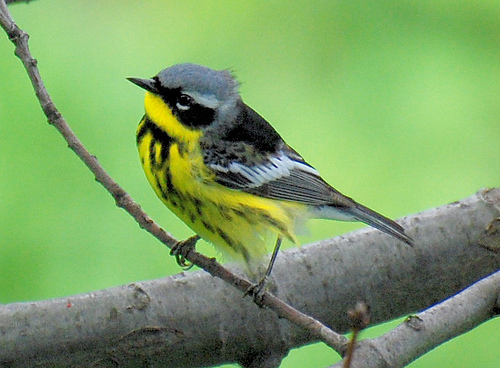
the bird has a small bill that is black as well as a yellow breast.
small bird with grey head with yellow throat and yellow and black belly with grey and white secondaries and small black beak.
a small bird with a gray crown, black cheek patch, bill and back, a yellow throat, and a black and yellow belly.
this is a small bird with yellow on the throat and breast and grey on the crown.
the underbelly is bright yellow with black speckles, the head is small on its body, and it has black stripes under its eyes.
this bird has wings that are black and has a yellow belly
this particular bird has a belly that is yellow and black
this is a tiny bird, with a black and yellow belly, grey crown, and a pointy black bill.
this bird has a blue crown, brown and black primaries, and a yellow belly.
this small bird has a gray crown, yellow chest and belly with black streaks and its eyes, beak, and back are black.
Species: Magnolia Warbler